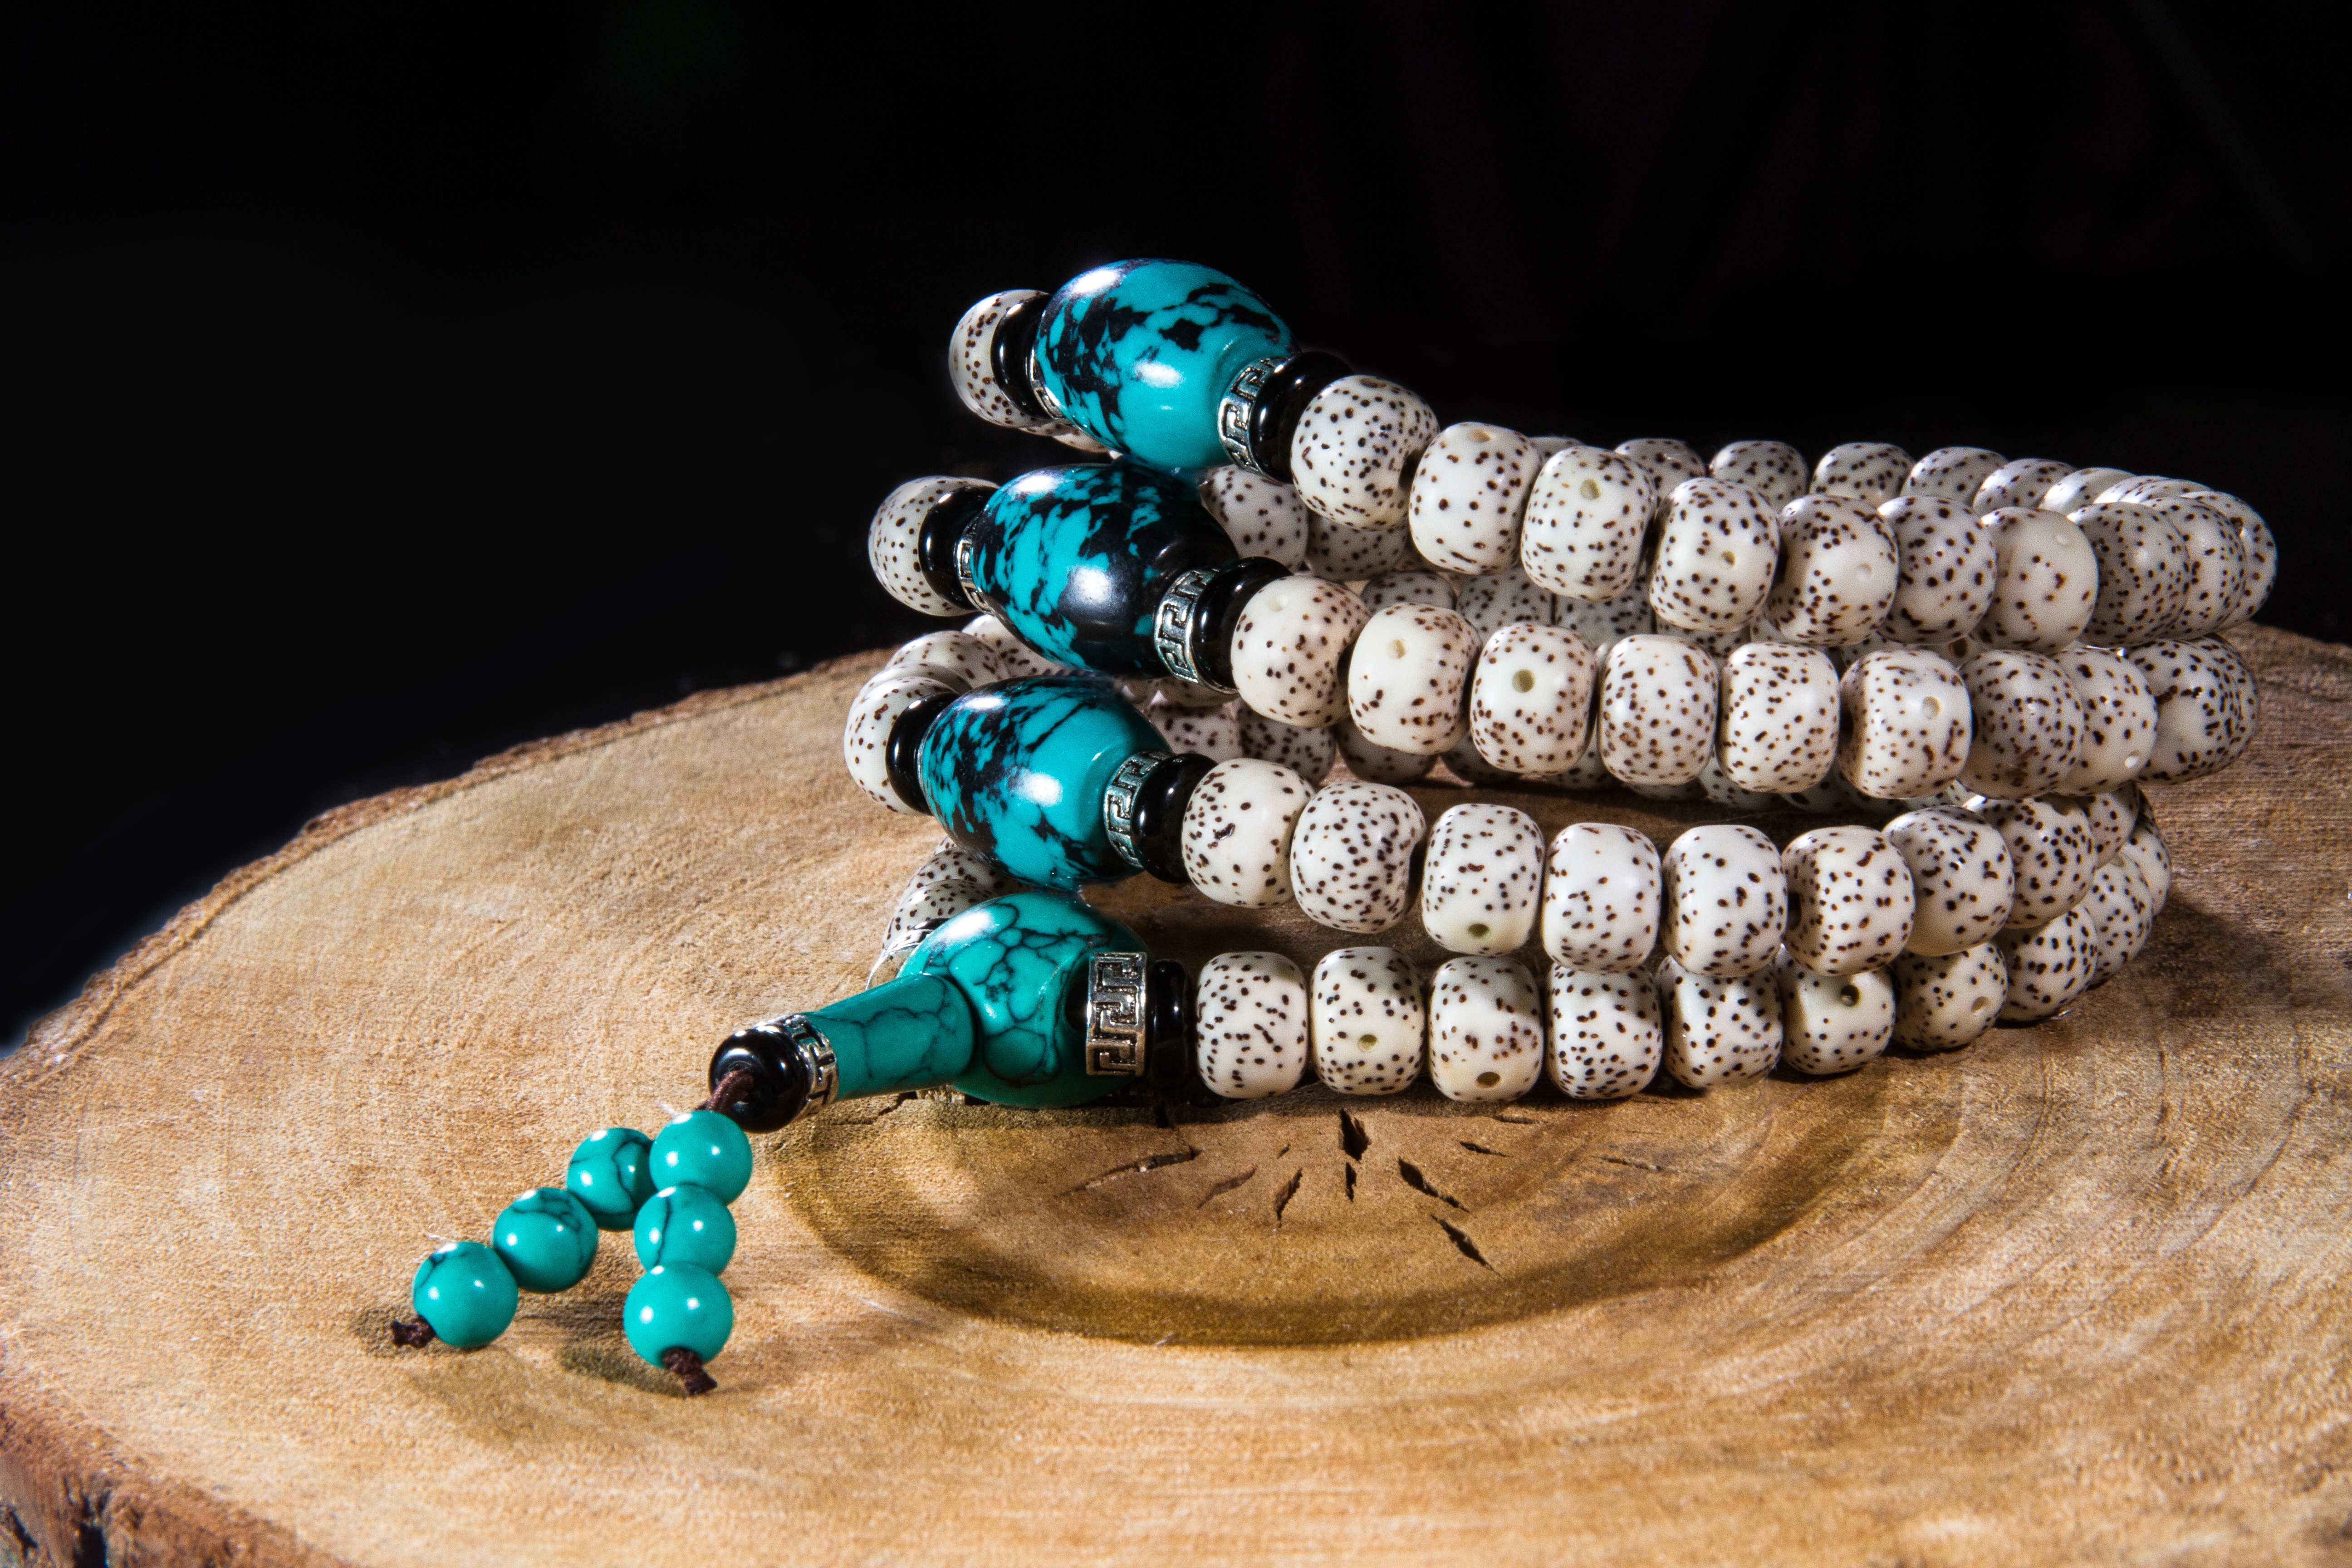
religion, bead, jewelry, necklace, nepal, bracelet, jewellery, art, turquoise, buddha, pearl, gemstone, buddhist prayer beads, moon and stars bodhi, fashion accessory